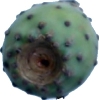
Label: cactus_fruit_green